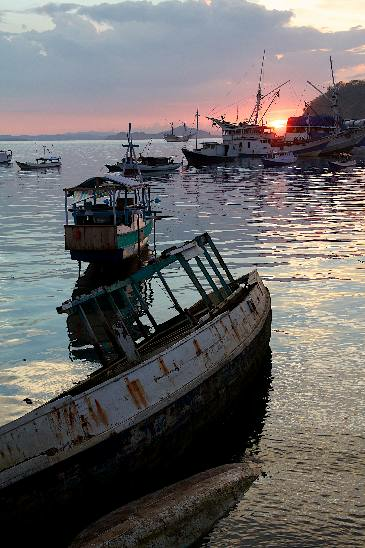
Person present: No